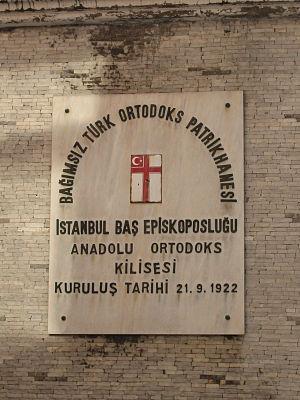
L'Église orthodoxe turque, Église orthodoxe turque karamanli, ou Patriarcat orthodoxe turc autocéphale est une Église orthodoxe non canonique. Le chef de l’Église porte le titre de Patriarche et réside à Istanbul.